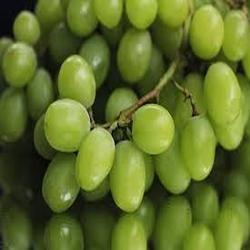
Label: Grapes